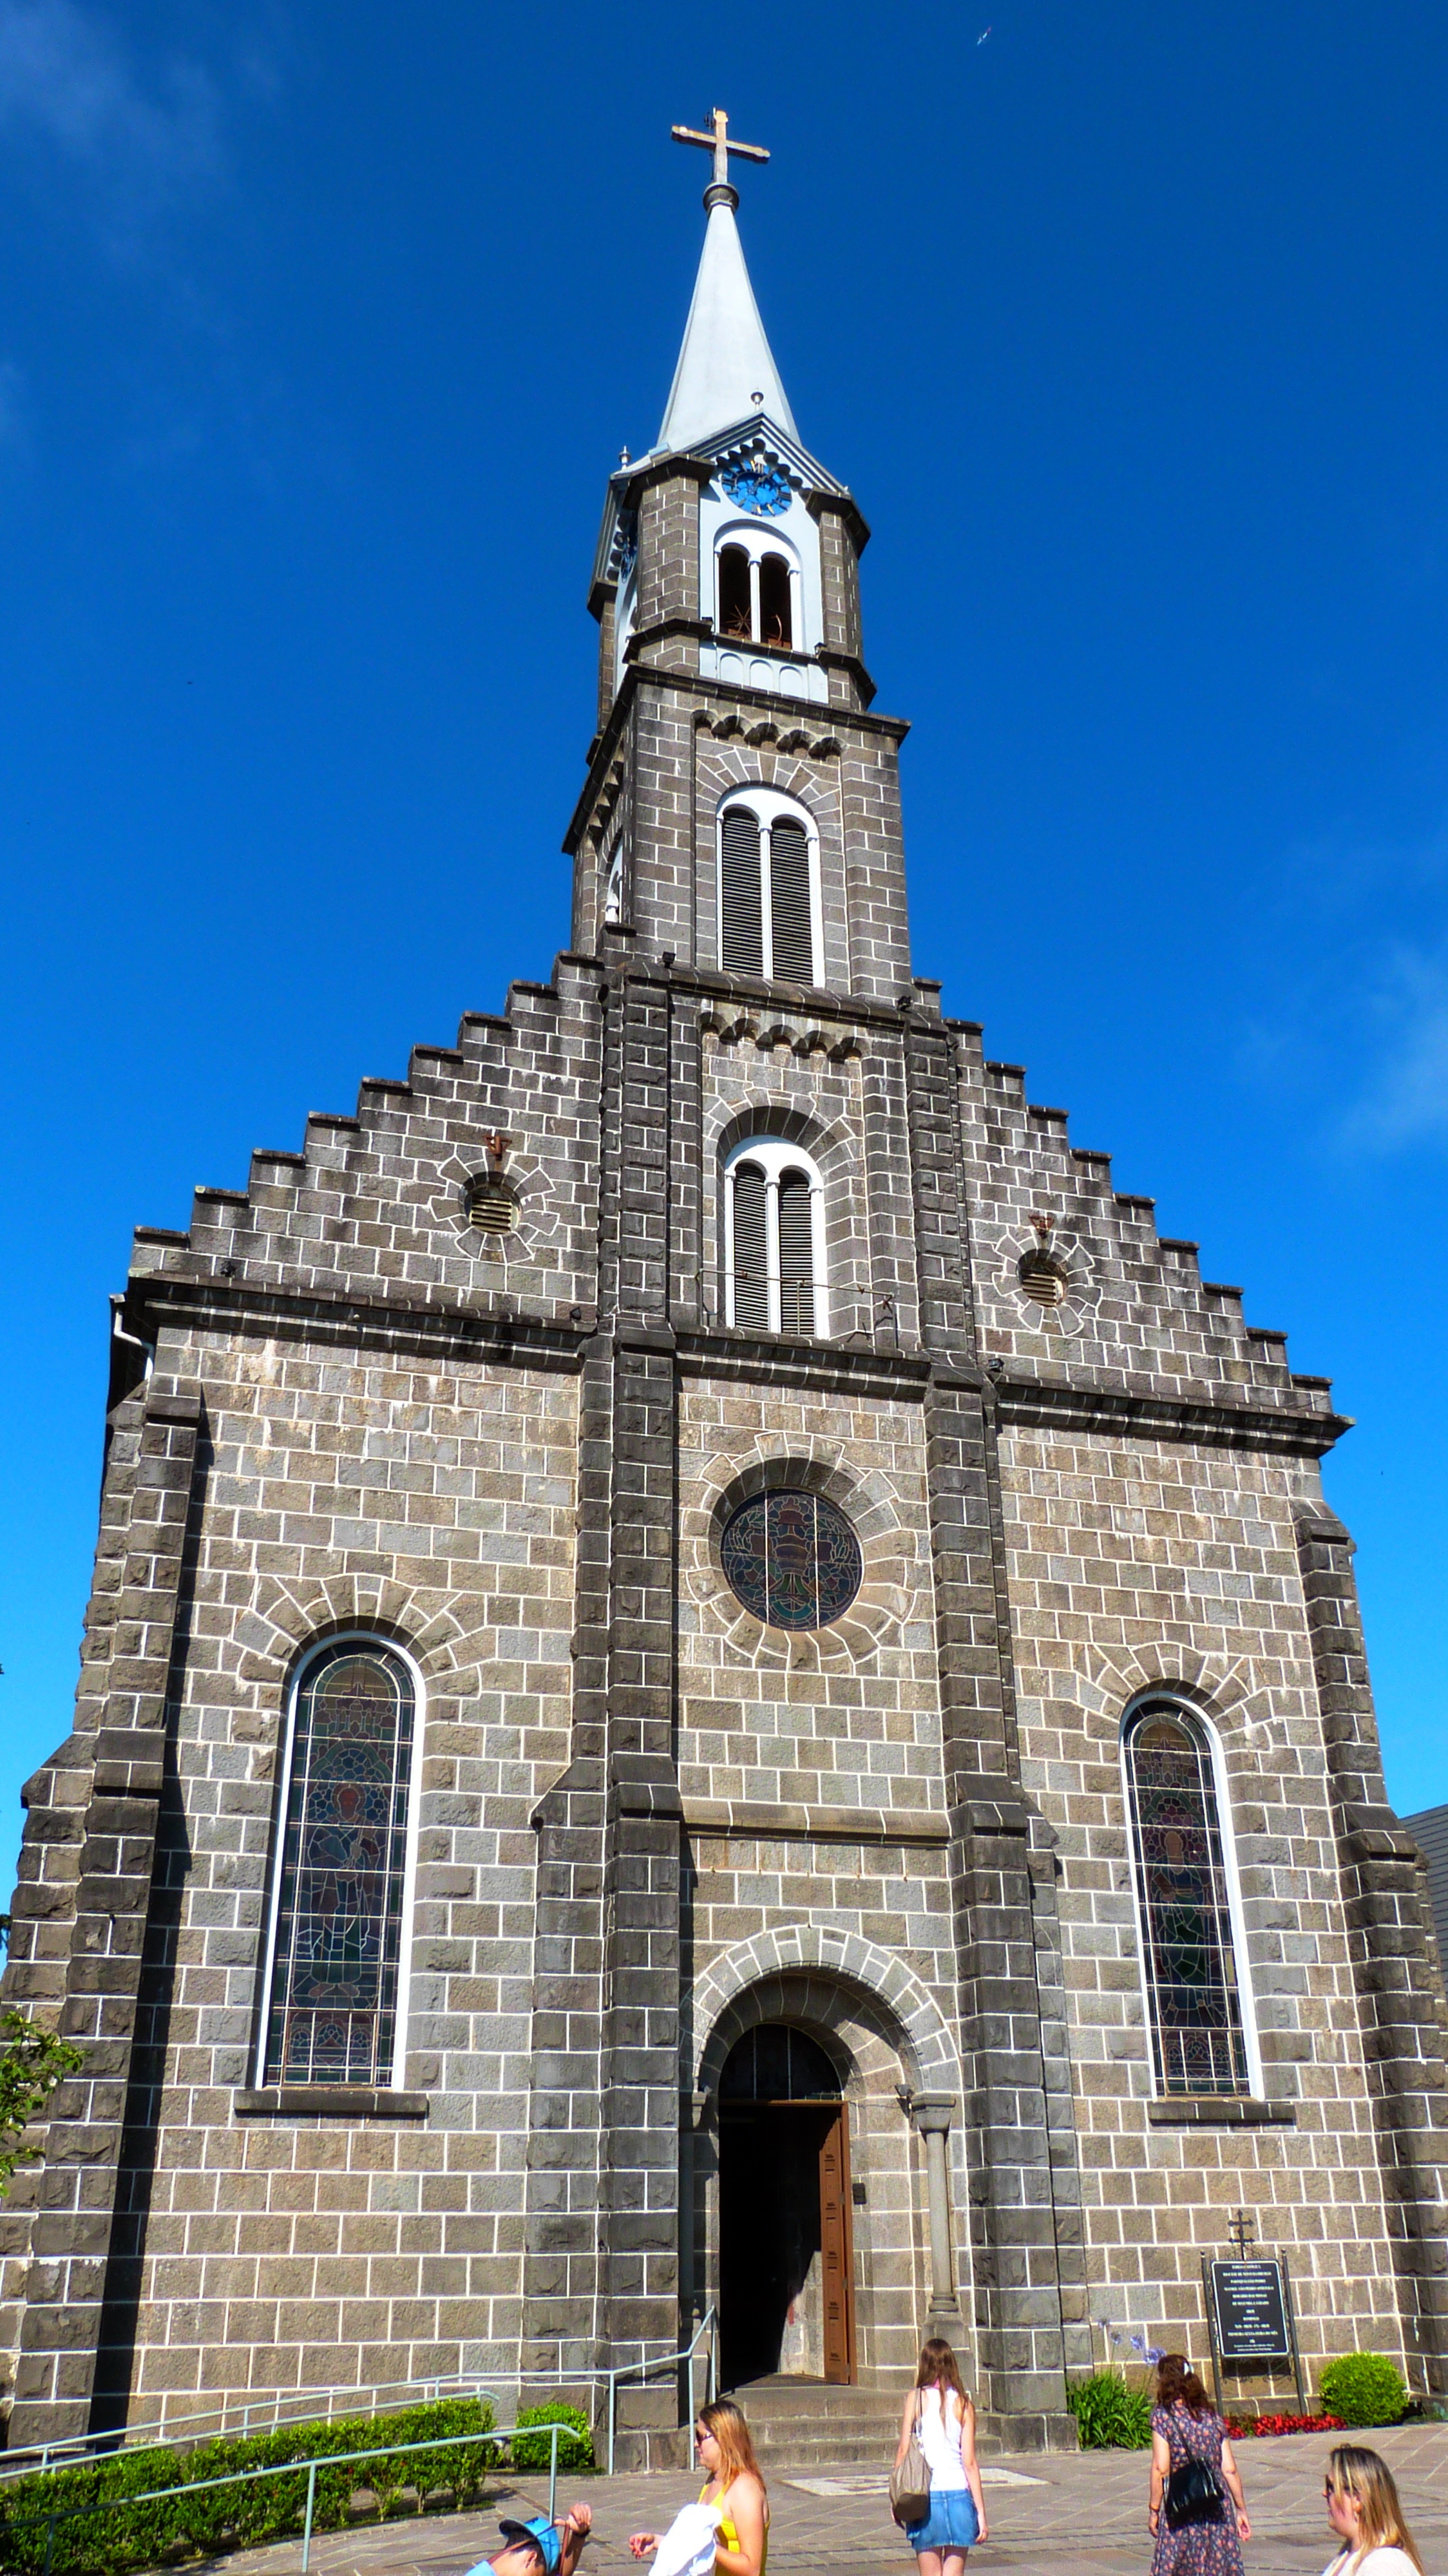
building, tower, landmark, facade, church, cathedral, chapel, place of worship, bell tower, cinnamon, steeple, basilica, brazil